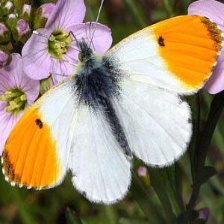
Species: ORANGE TIP
Butterfly family (ImageNet category): cabbage_butterfly